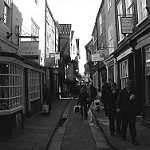
Label: B & W